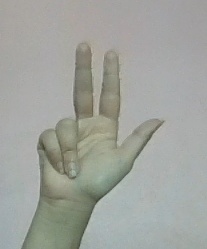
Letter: al